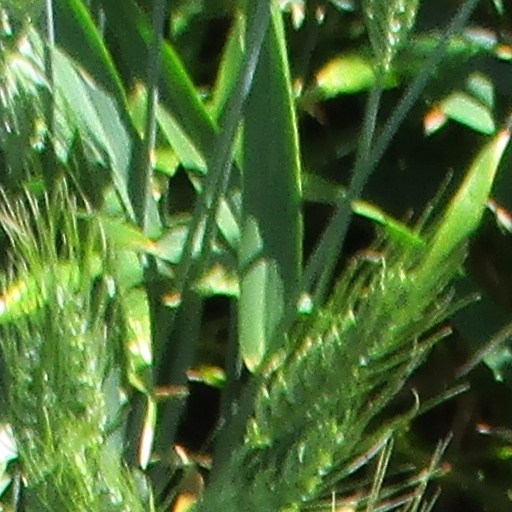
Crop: wheat